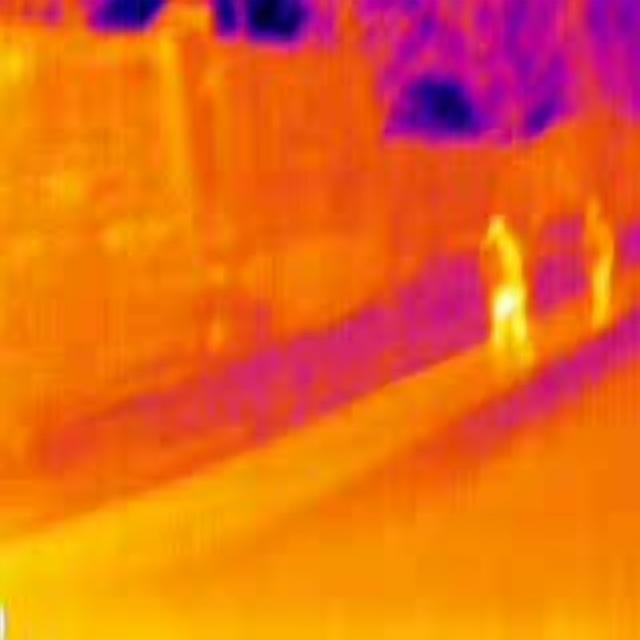
Detected objects:
label: person
label: person